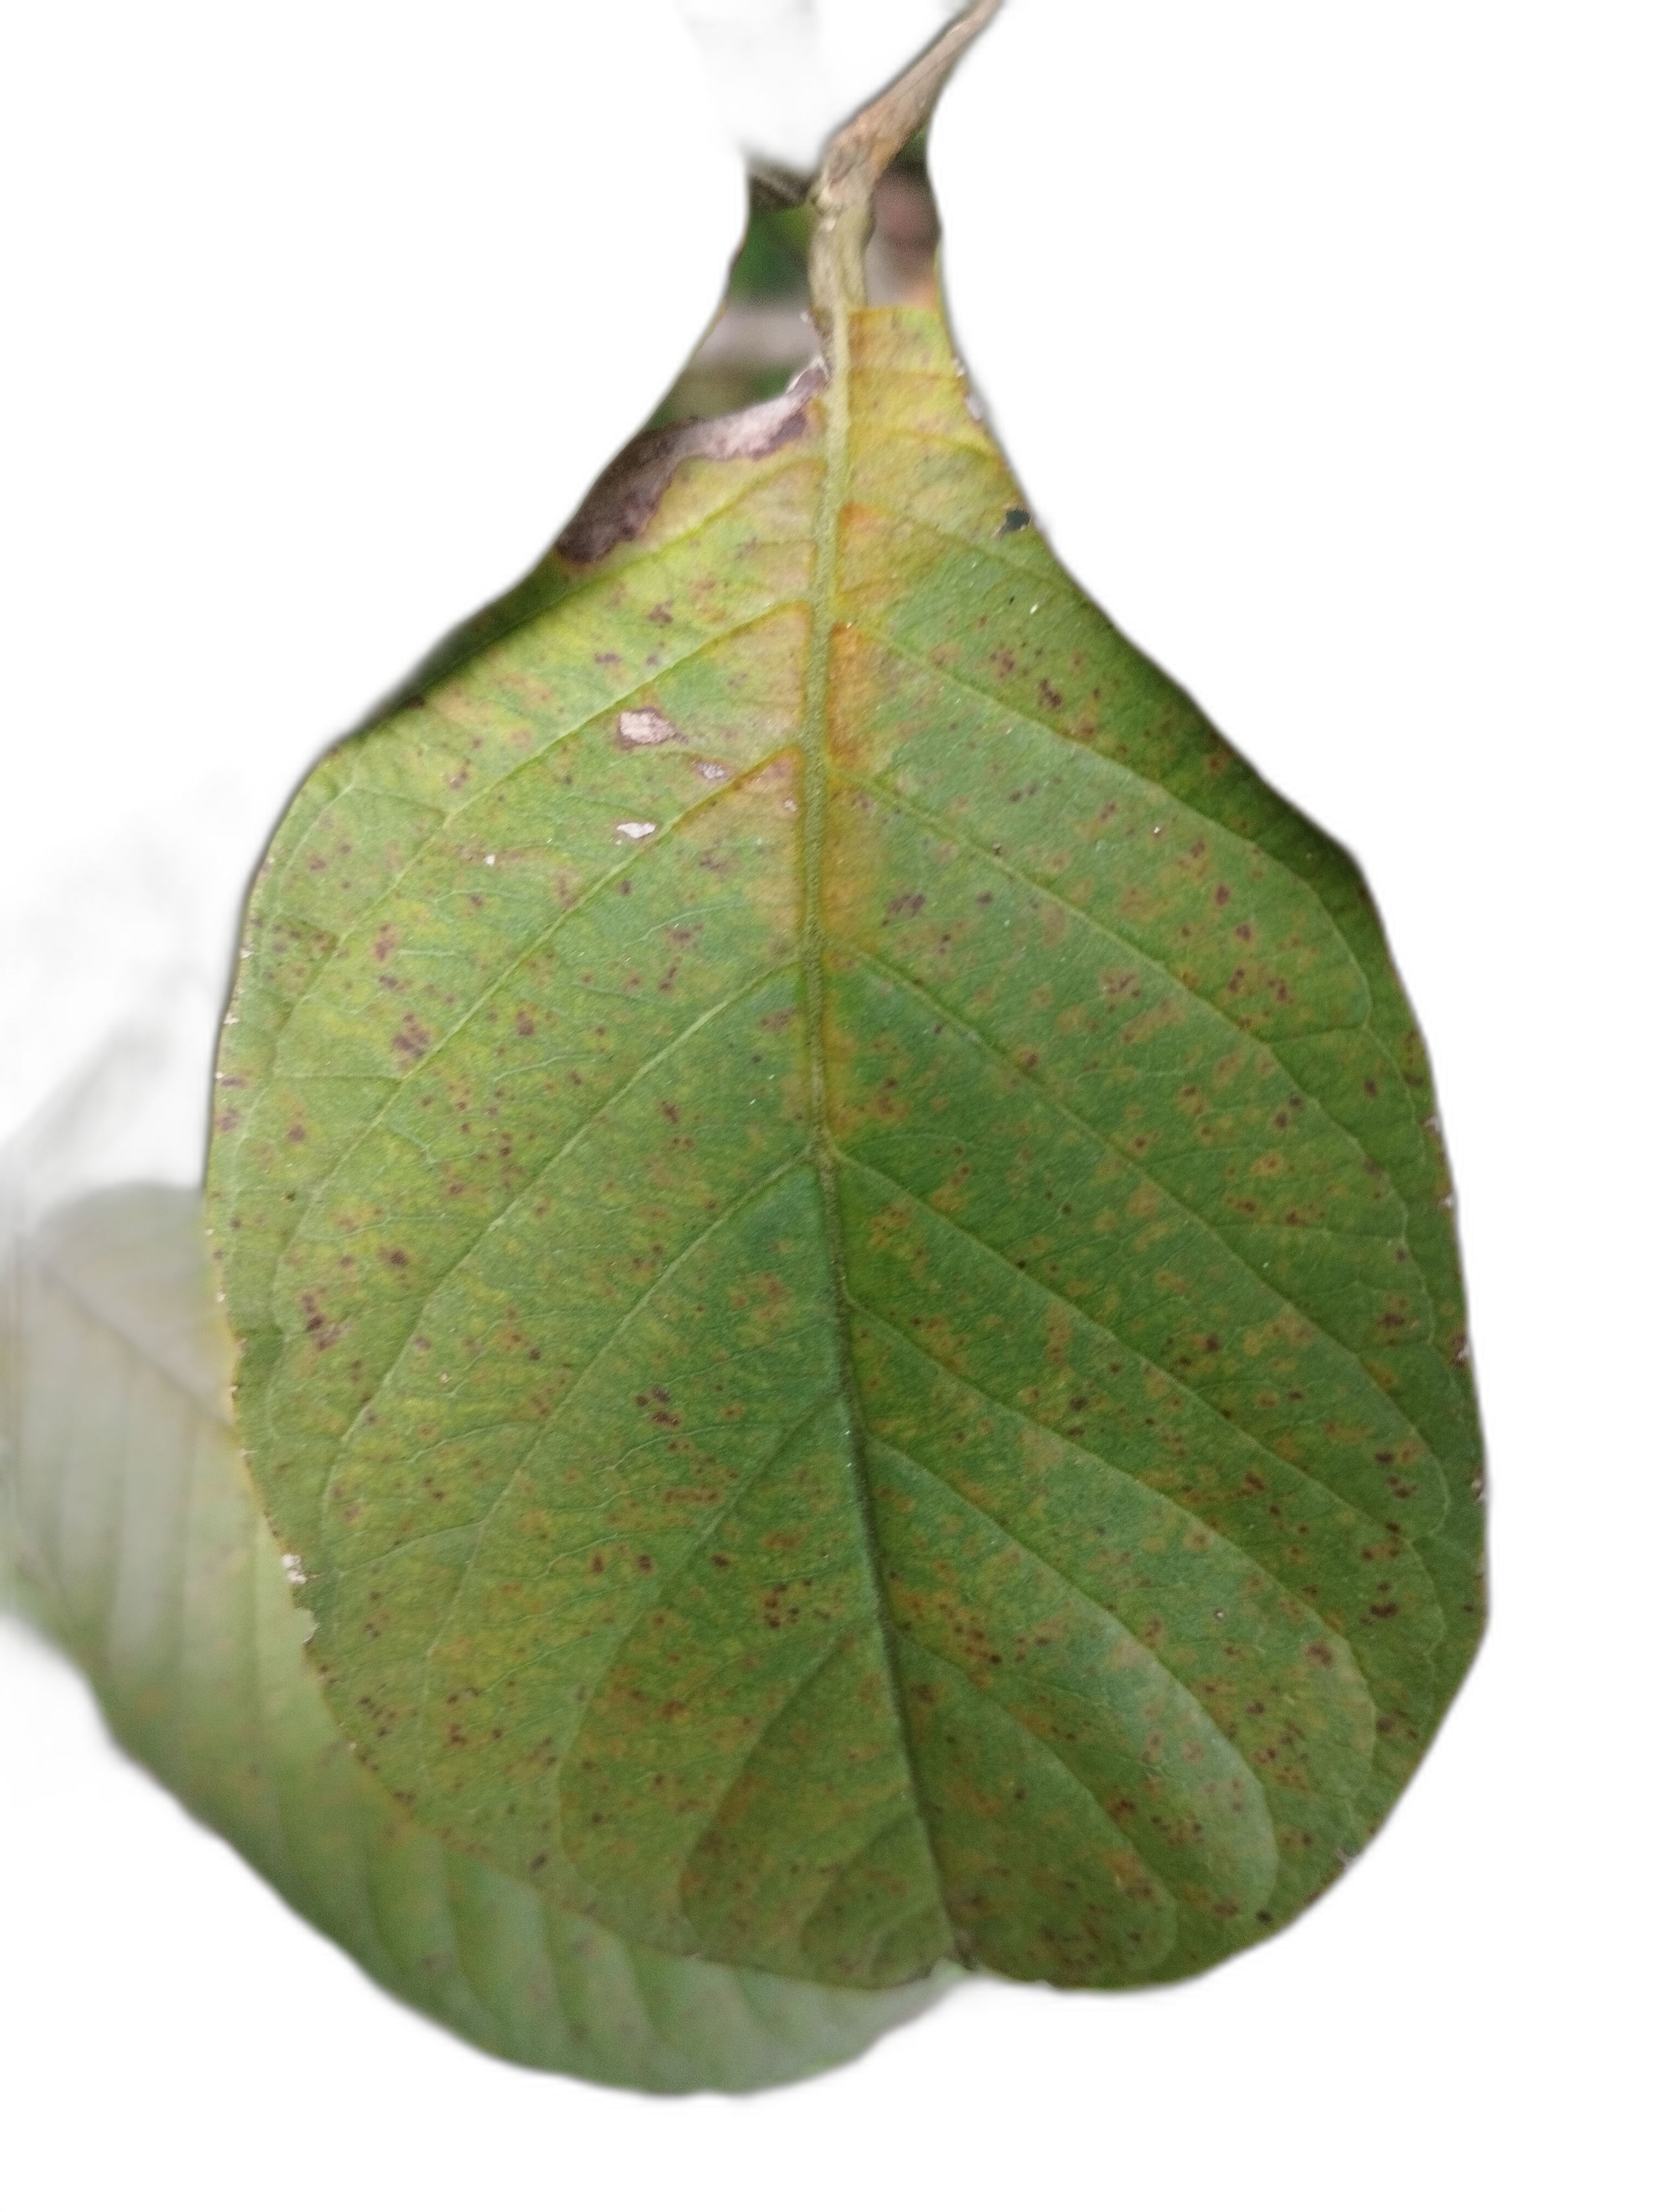
Plant part: leaf
Disease: Dot